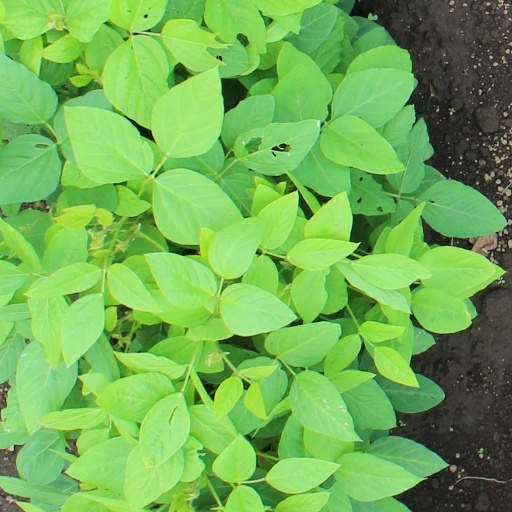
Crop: soybean